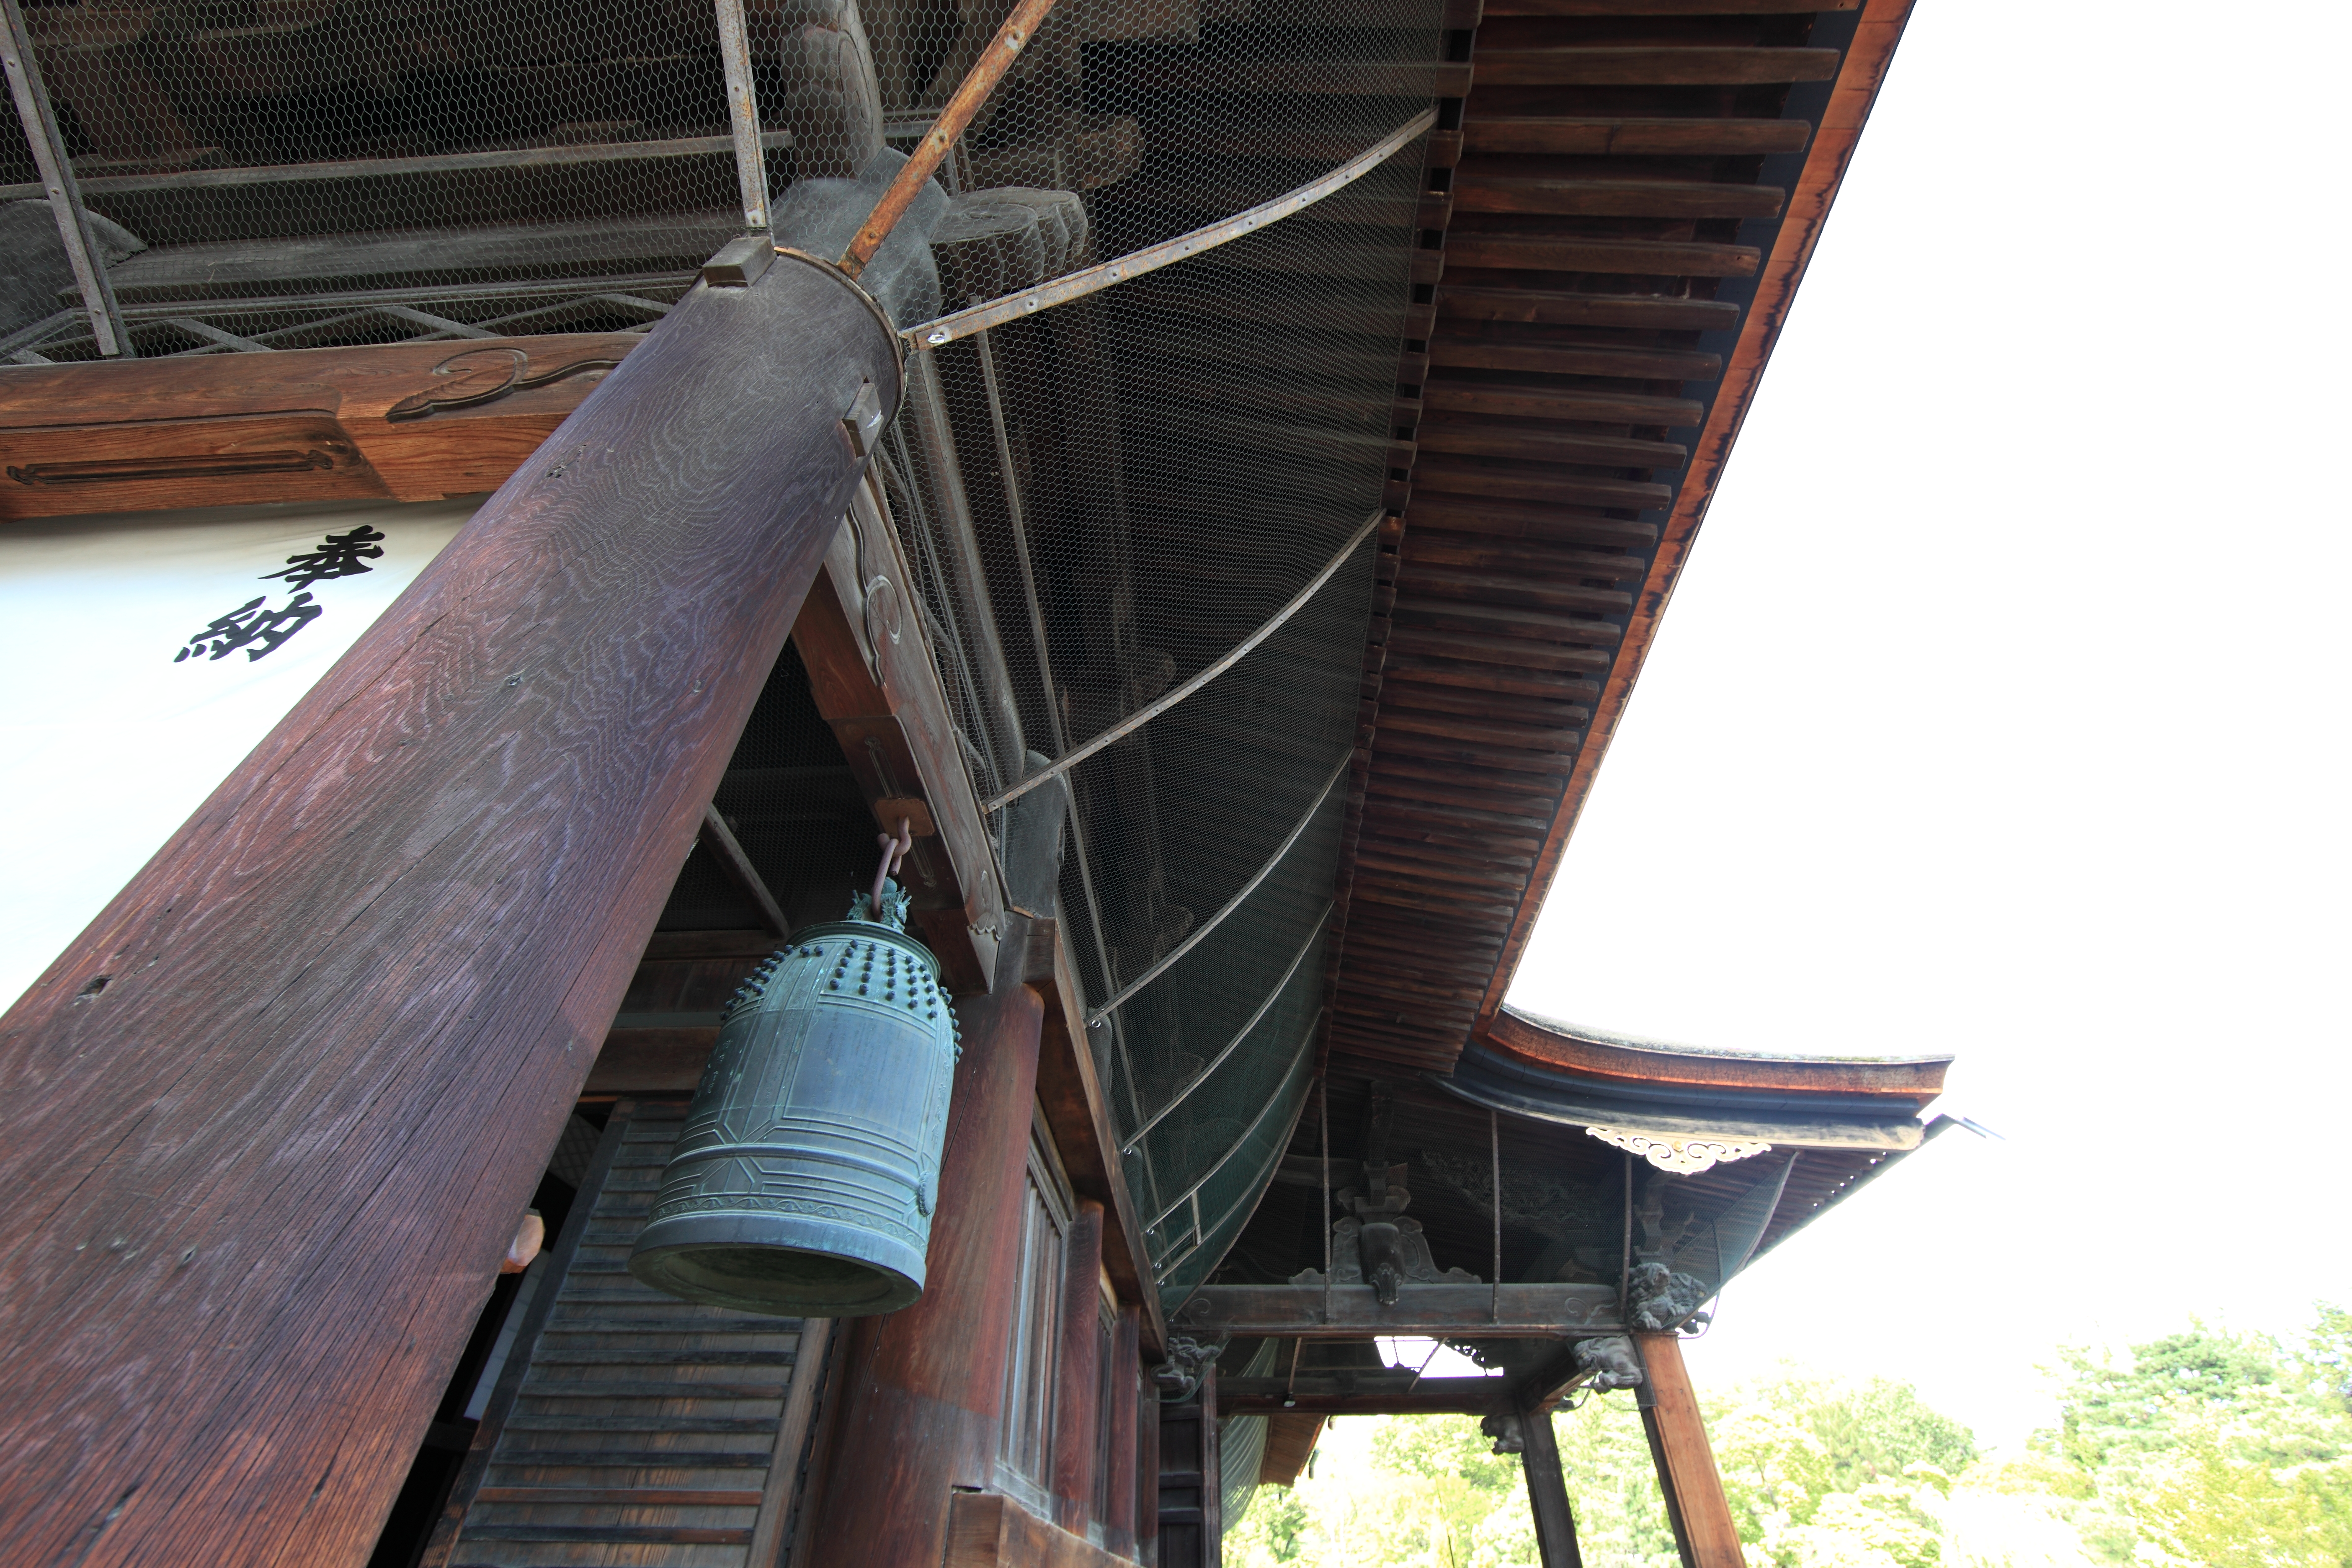
architecture, roof, high, vehicle, mast, religious, temple, japanese, 5d, hires, markii, hi, res, resolution, nagano, zenkohji